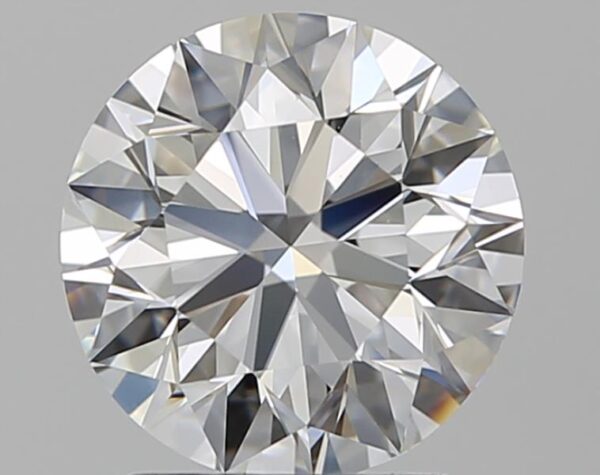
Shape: round
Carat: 1.76
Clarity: VS1
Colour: G
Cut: EX
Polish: EX
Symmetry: EX
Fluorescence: M
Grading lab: GIA
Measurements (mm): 7.65 x 7.69 x 4.82